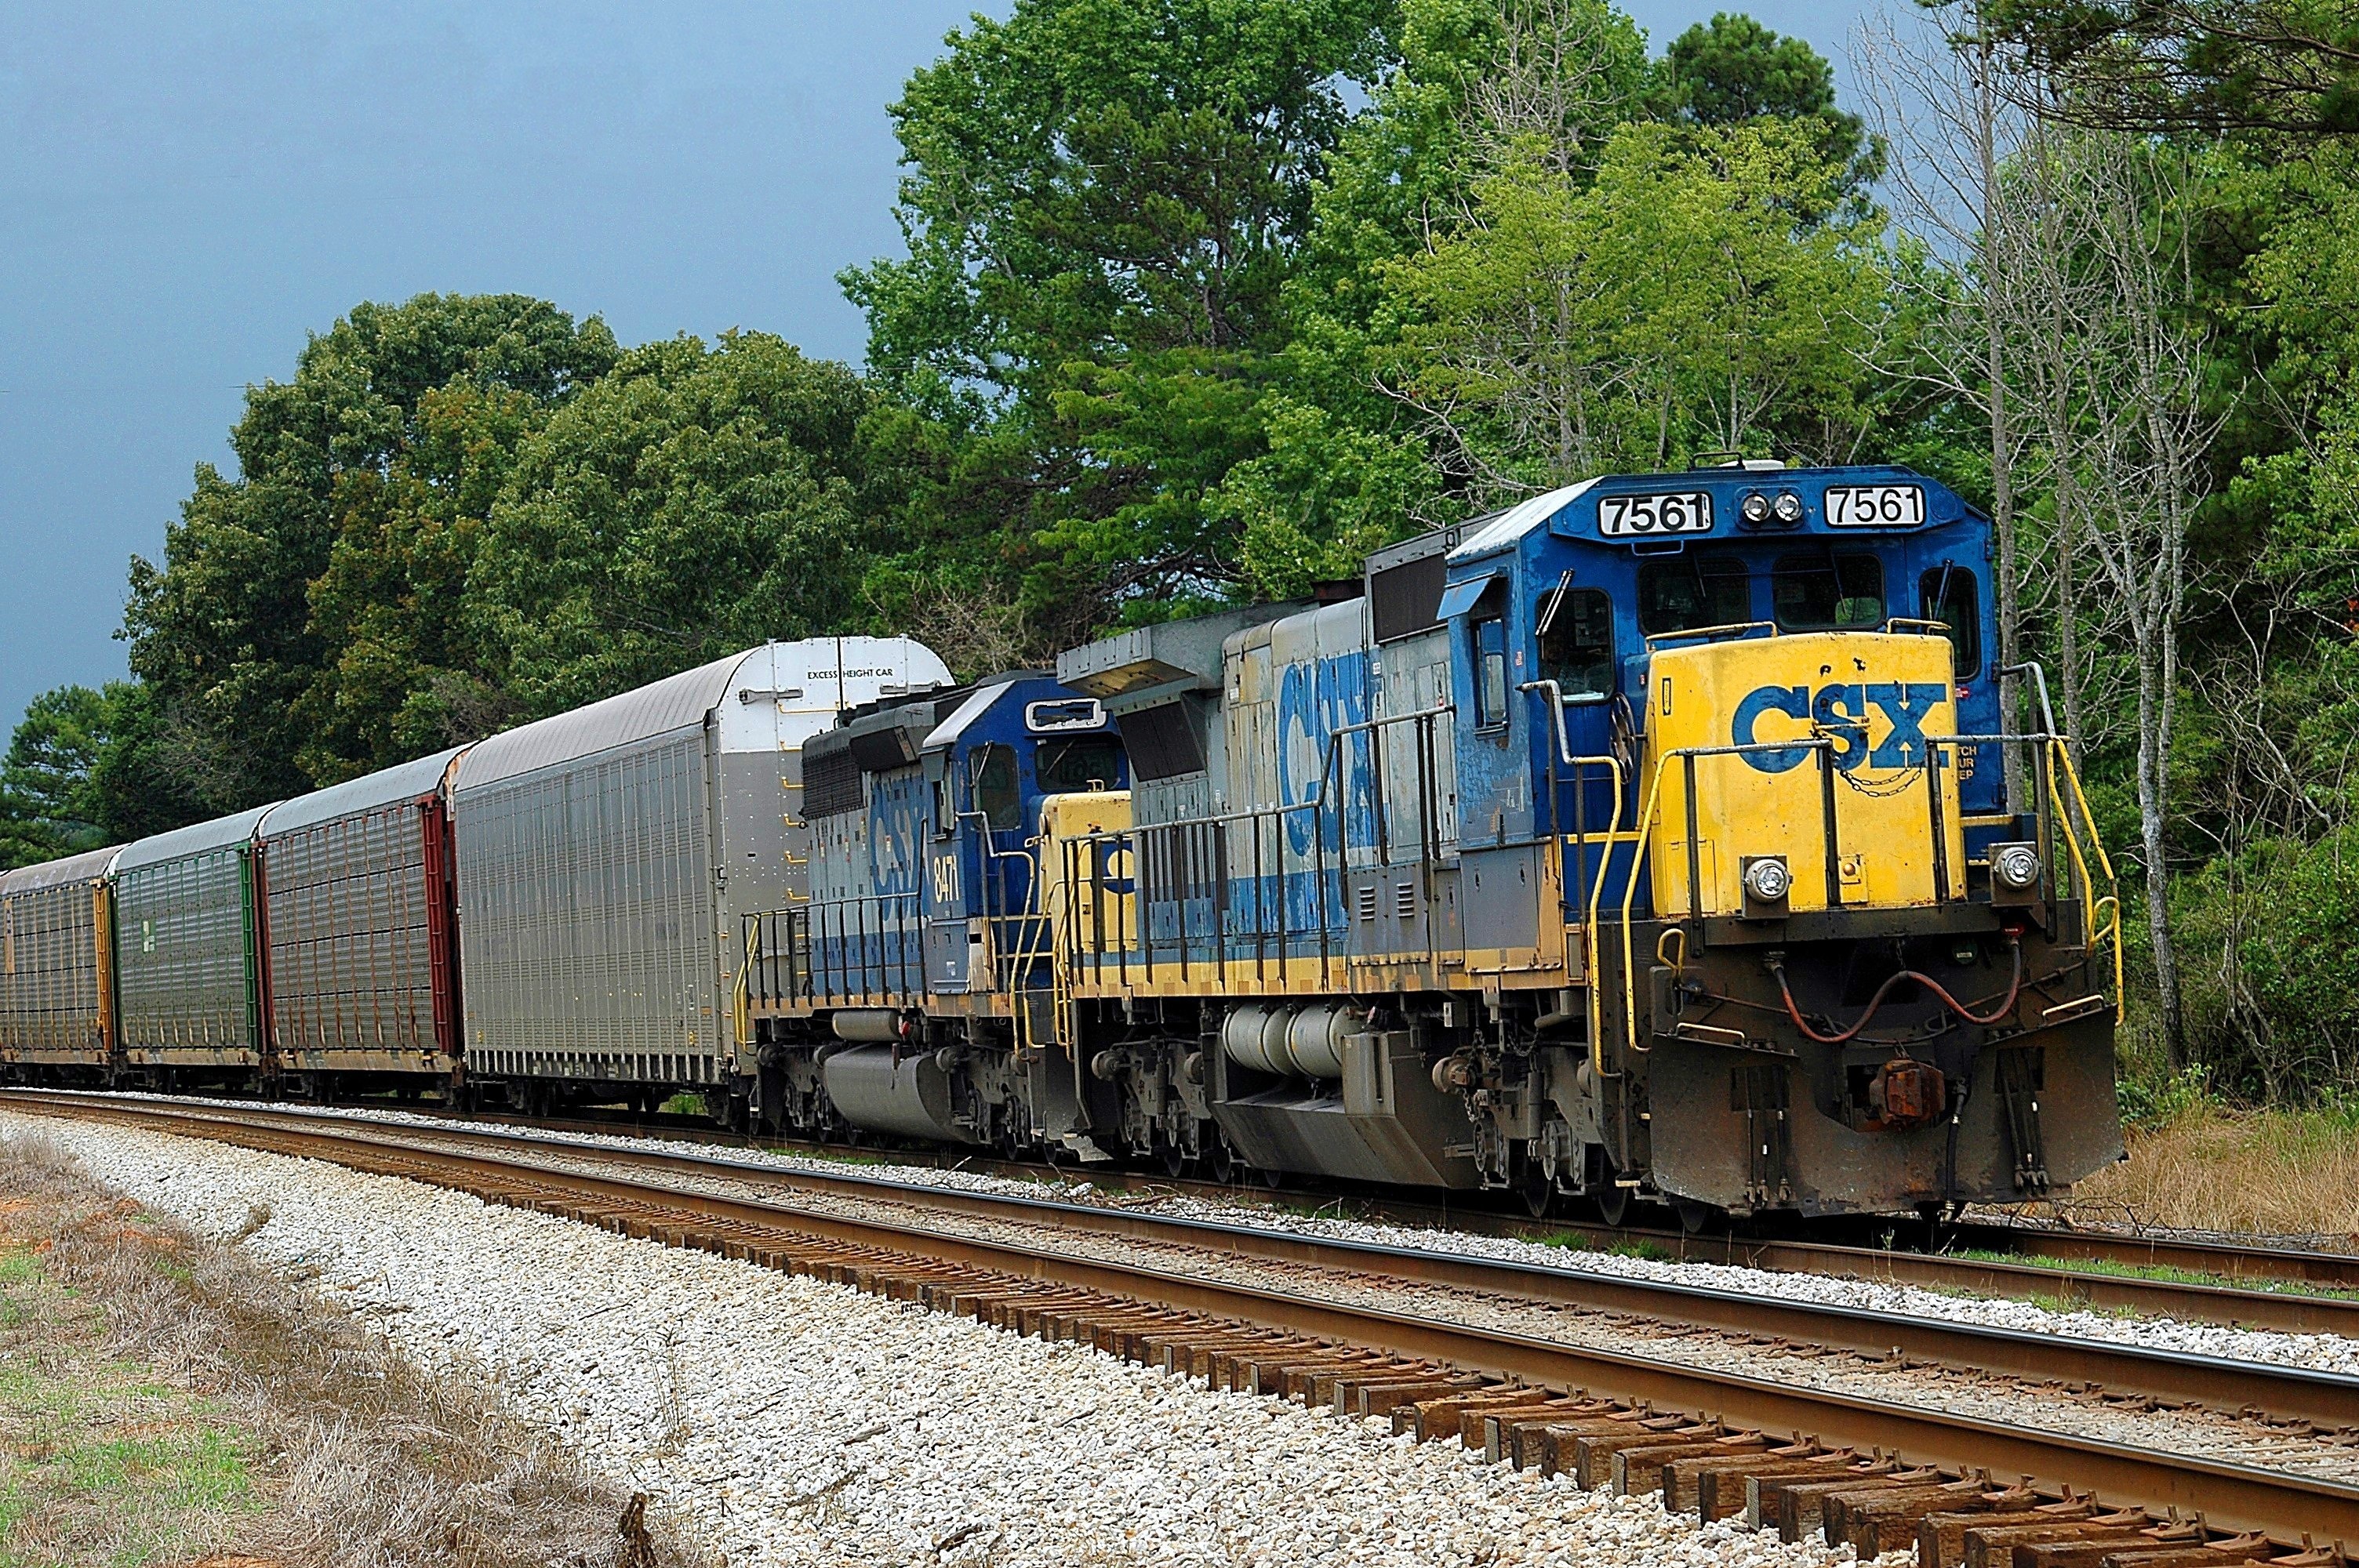
technology, track, railway, railroad, urban, train, travel, steel, motion, transit, transportation, transport, vehicle, station, industrial, industry, business, freight, tracks, power, locomotive, cargo, engine, diesel, rail transport, diesel train, land vehicle, rolling stock, railroad car